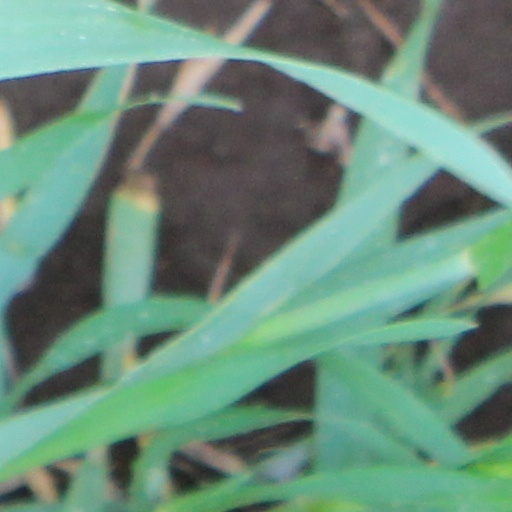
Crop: wheat